Bundy standoff

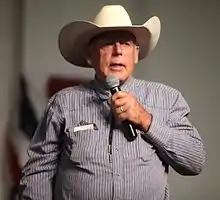
Cliven Bundy in 2014

Bundy has said that he does not recognize federal police power over land that he believes belongs to the "sovereign state of Nevada." He also denies the jurisdiction of the federal court system over Nevada land and he filed an unsuccessful motion to dismiss the BLM case against him, saying that the federal courts have no jurisdiction because he is a "citizen of Nevada, not the territory of Nevada." and that federally owned land in Nevada actually belongs to the state. According to "The Guardian," Bundy told his supporters that "We definitely don't recognize [the BLM director's] jurisdiction or authority, his arresting power or policing power in any way," and in interviews he used the language of the sovereign citizen movement, thereby gaining the support of members of the Oath Keepers, the White Mountain Militia and the Praetorian Guard militias. The FBI considers sovereign citizen extremism a domestic terrorism threat.